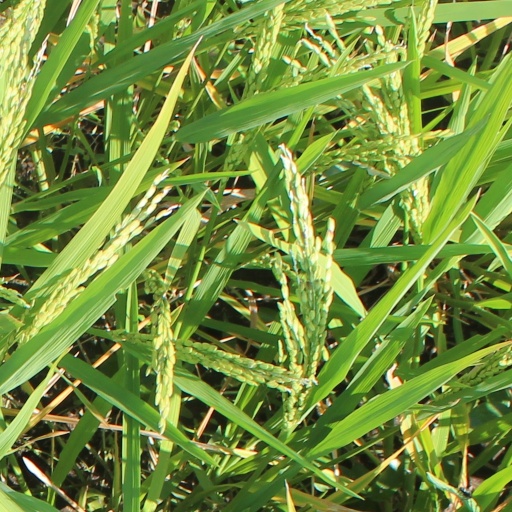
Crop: rice